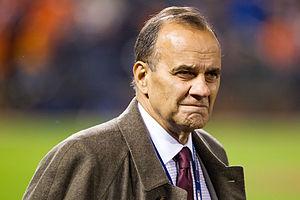
Joe Torre est un manager et ancien joueur de baseball. Il a été manager des Yankees de New York pendant 12 saisons de 1996 à 2007 et des Dodgers de Los Angeles de 2008 à 2010. Durant sa carrière de joueur, il a évolué avec les Braves de Milwaukee, les Cardinals de Saint-Louis et les Mets de New York. Il a aussi dirigé chacune des équipes avec lesquelles il a joué dans la Ligue Nationale.